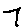
Label: 7